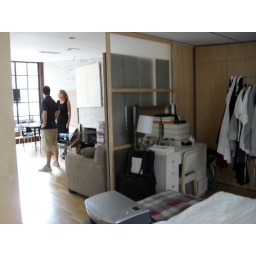
142 W. 11th. you can see japanese sliding doors here. view from bedroom through to living space in BG.